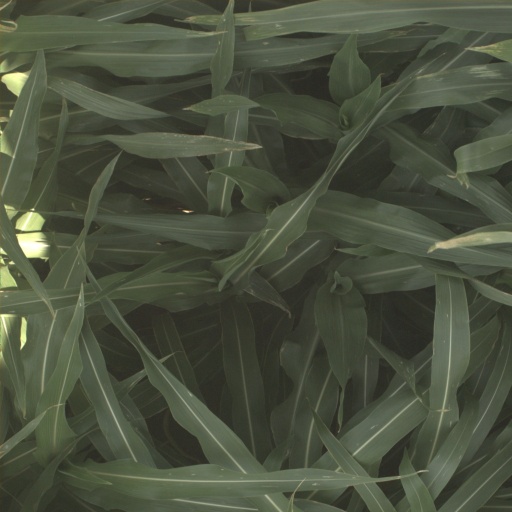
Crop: sorghum